Tim O'Connor (theatre director)

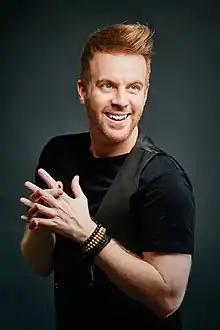
O'Connor in 2019

Timothy Noel O'Connor (born 13 September 1981) is an Australian theatre director, producer, and playwright.